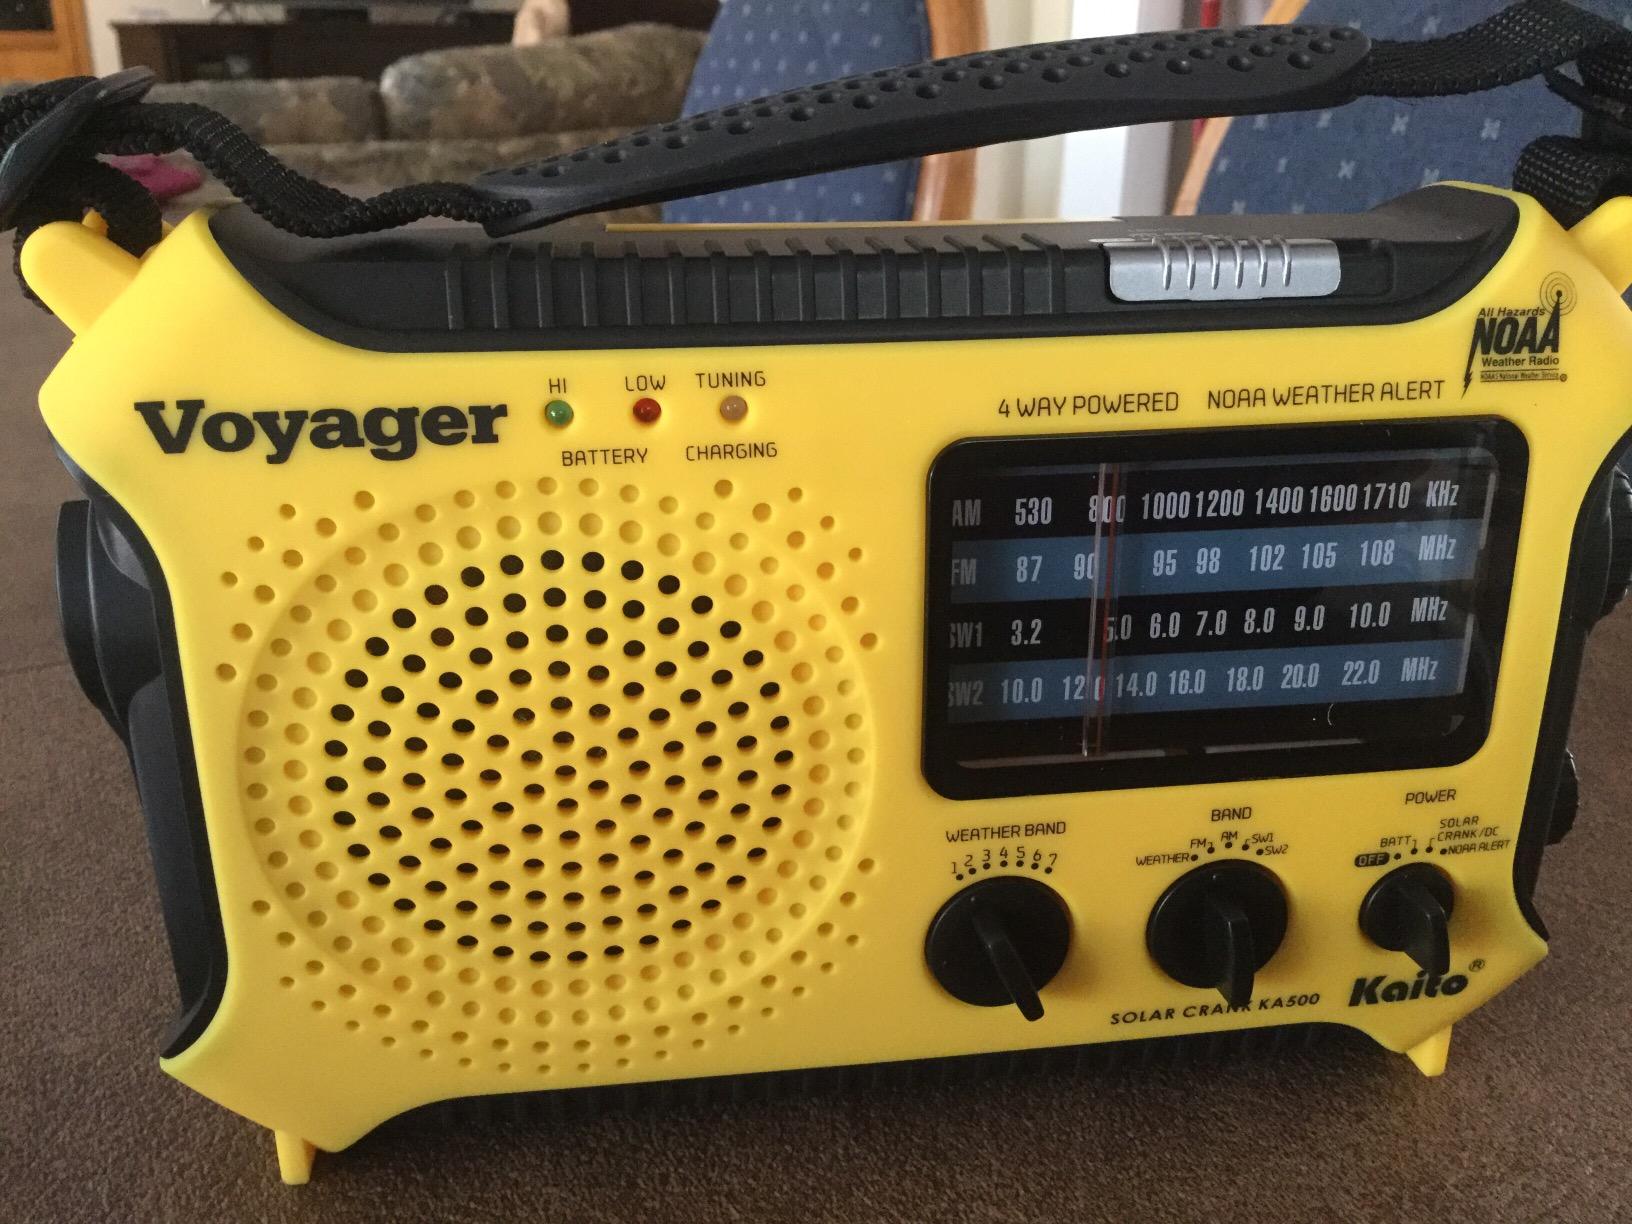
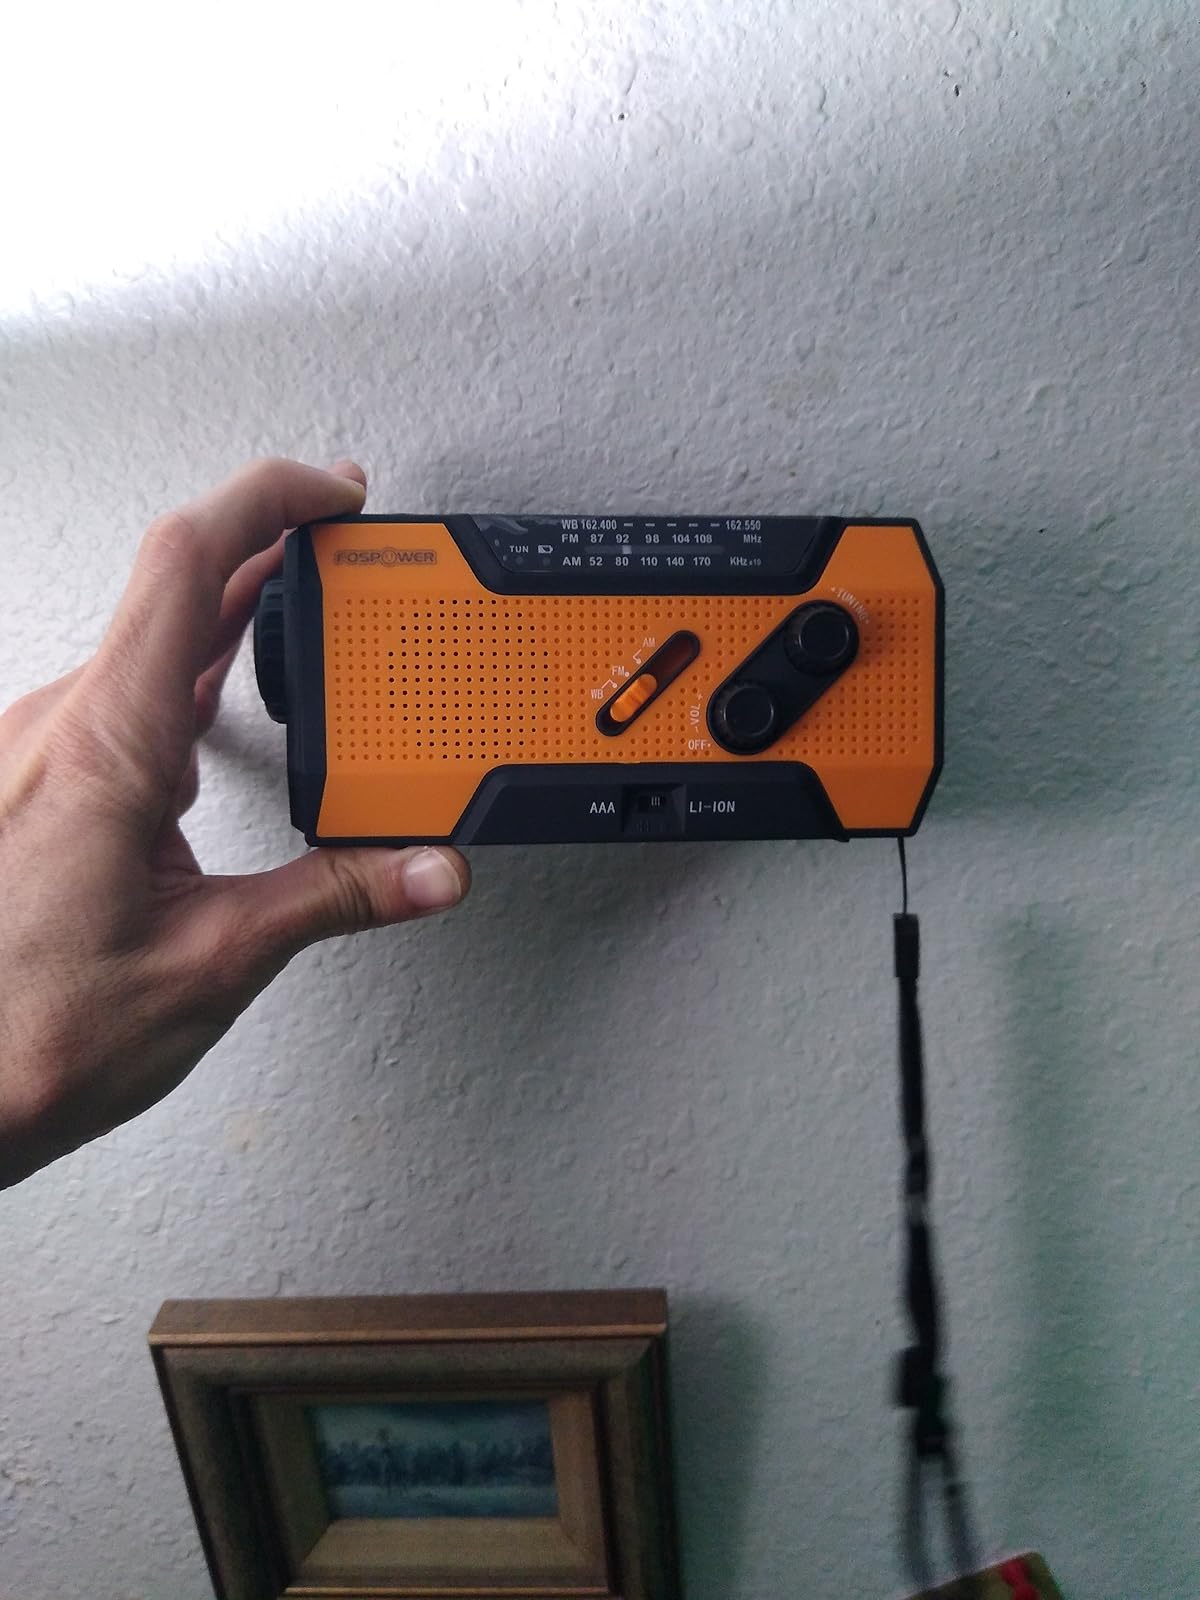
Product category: radio
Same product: no